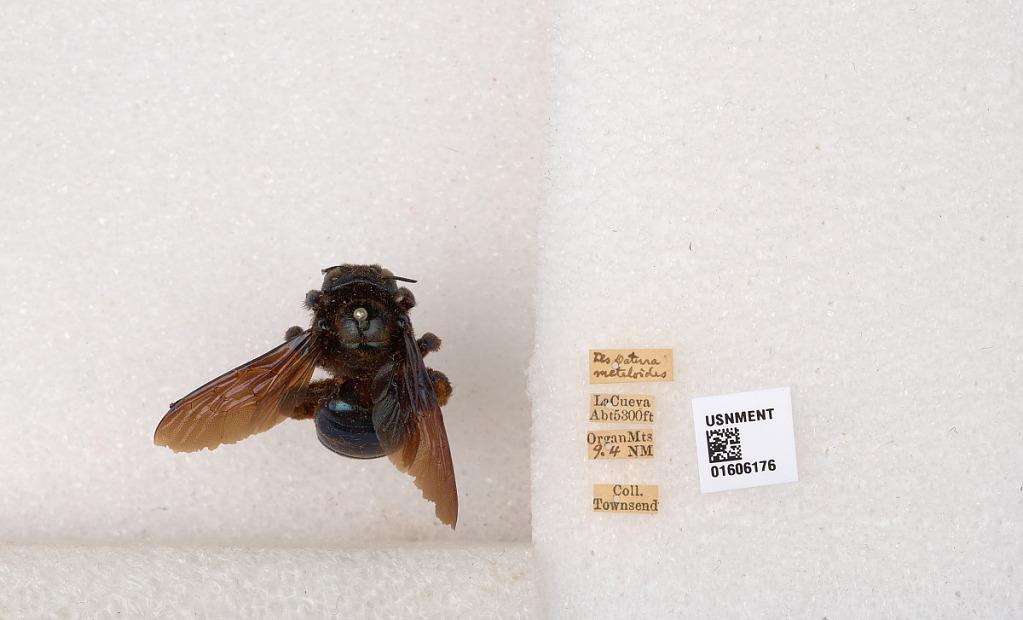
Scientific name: Xylocopa (Xylocopoides) californica arizonensis Cresson
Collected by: Townsend
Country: United States
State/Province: New Mexico
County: Dona Ana
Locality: La Cueva, Organ Mountains
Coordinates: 32.3333, -106.582